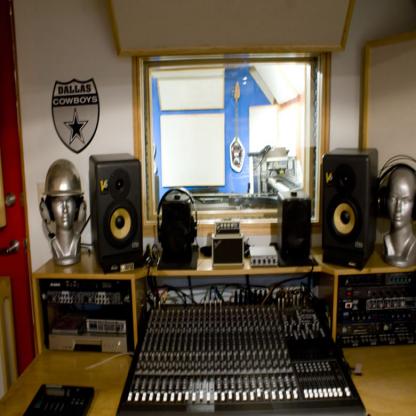
Scene: Indoor